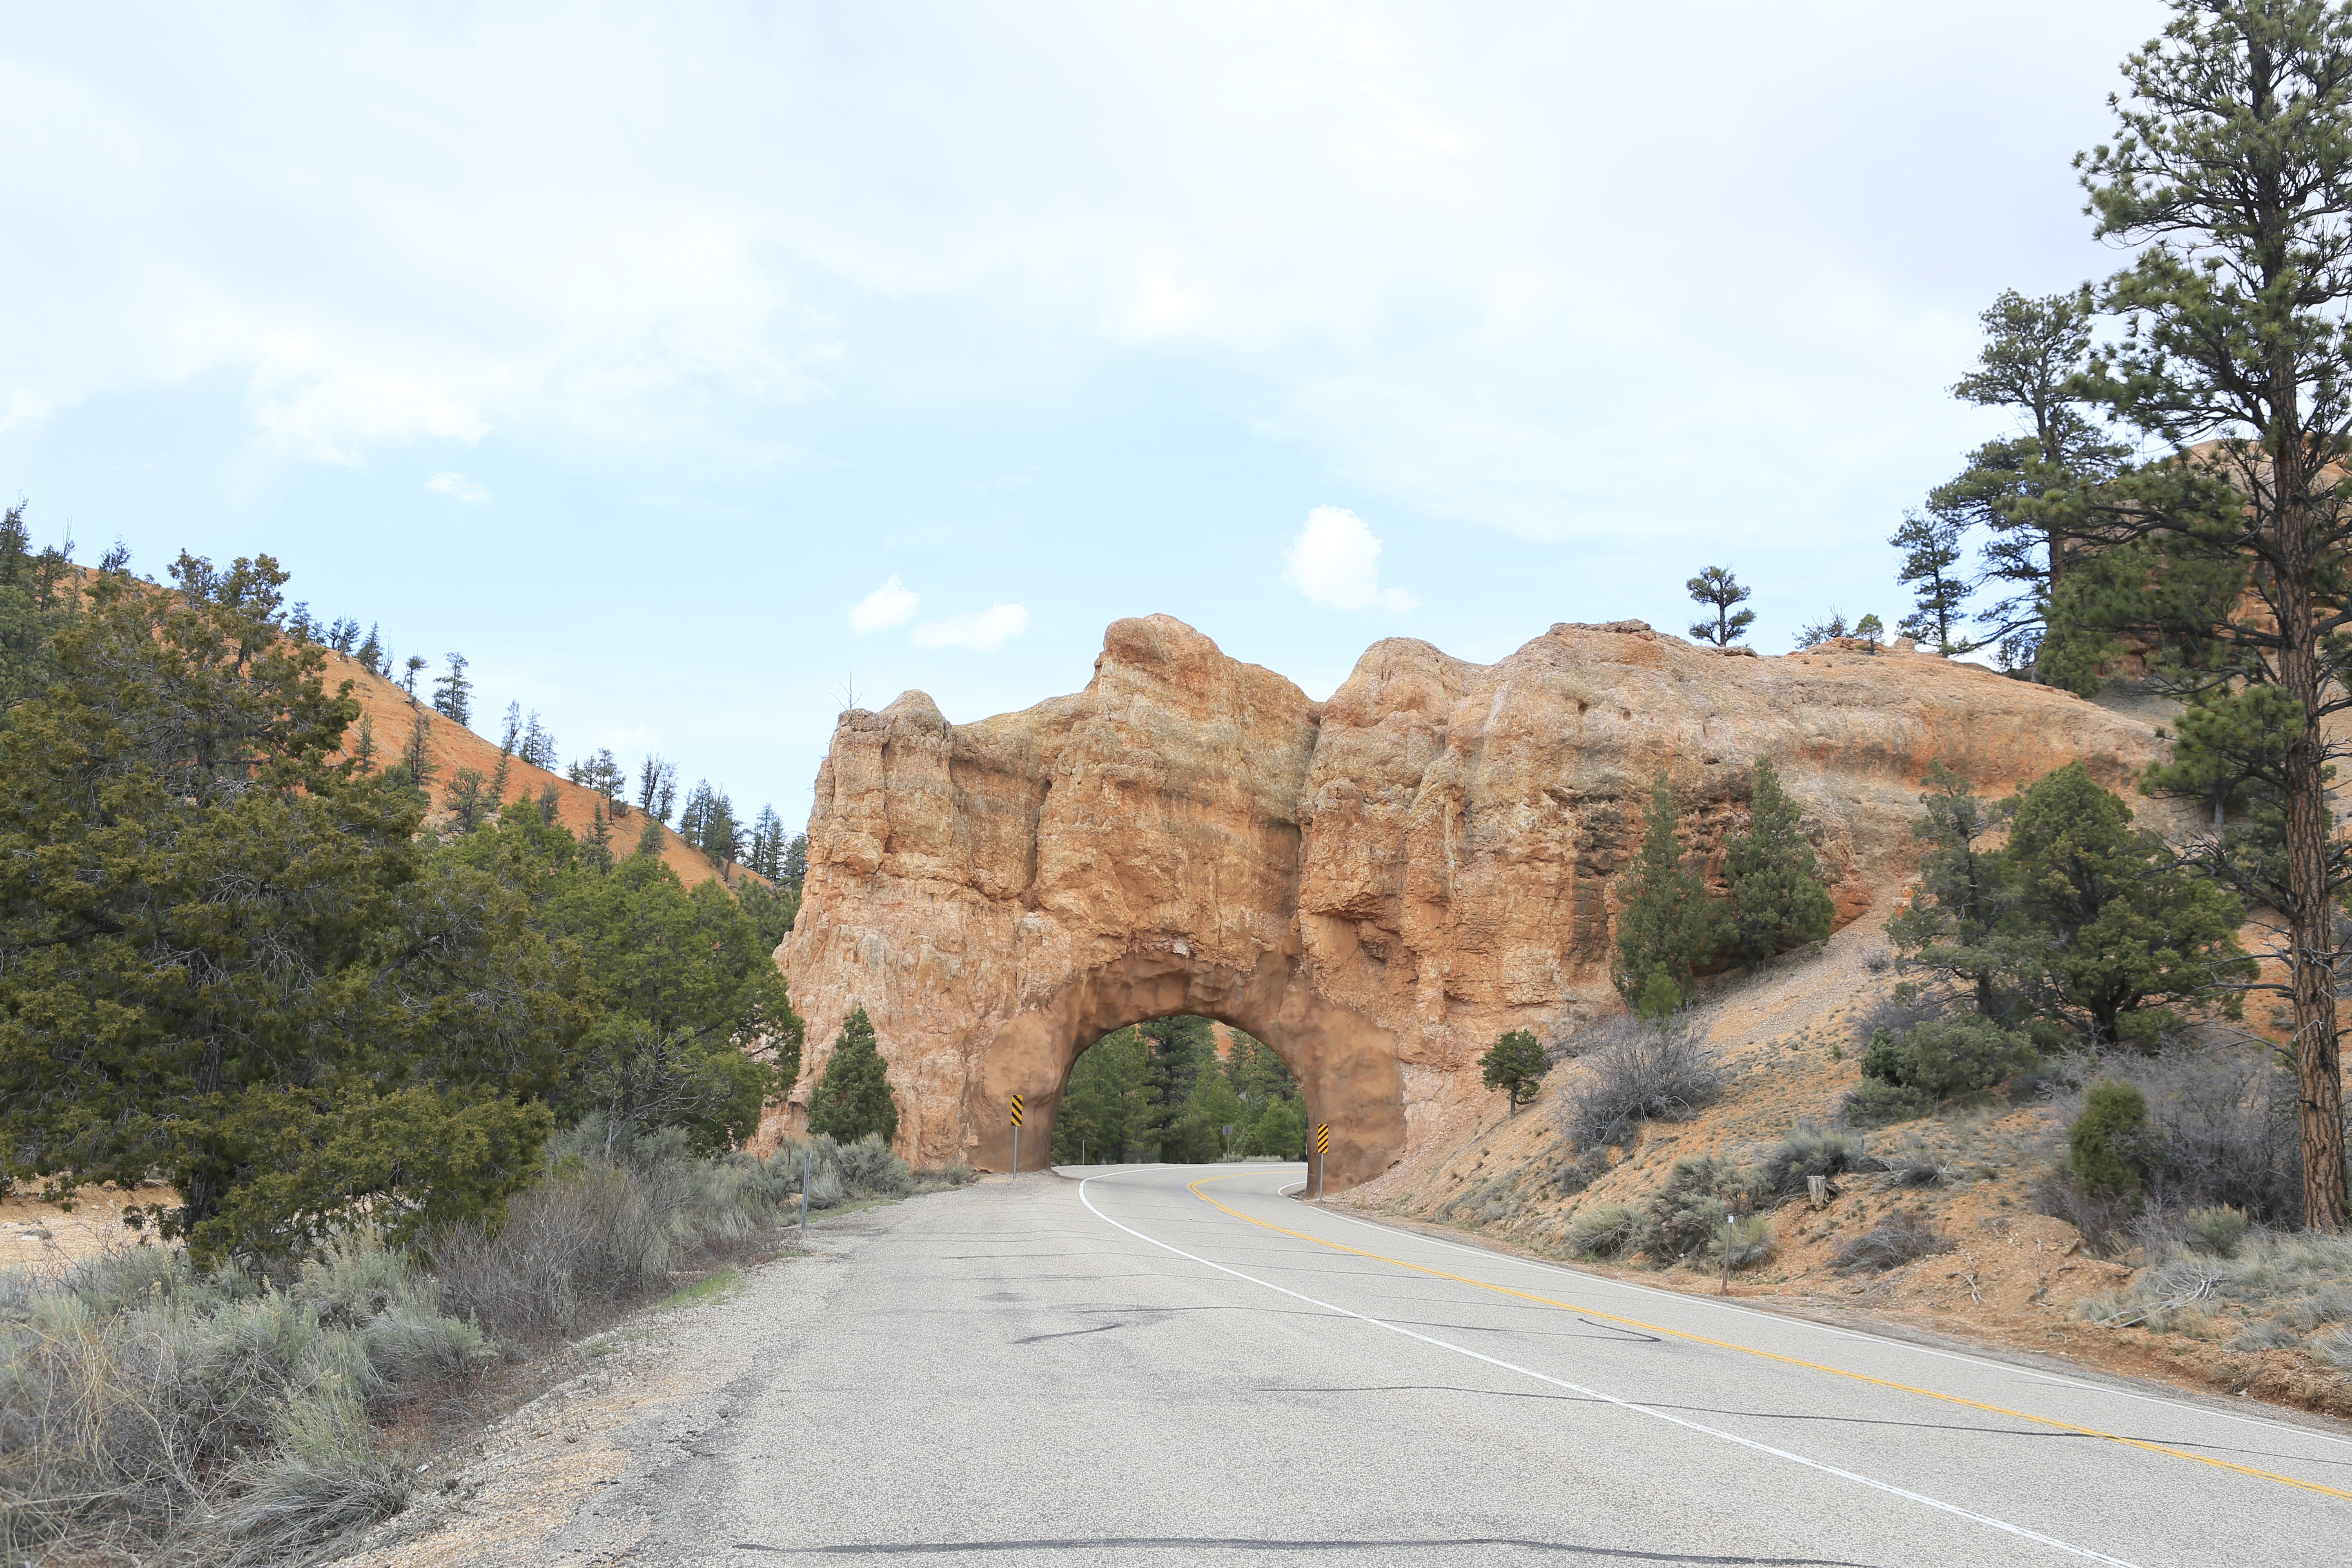
rock, road, valley, arch, canyon, terrain, road trip, geology, ruins, infrastructure, utah, badlands, bryce canyon, wadi, tracking, the west, ancient history